Jan Elias Nicolaas Schimmelpenninck van der Oye

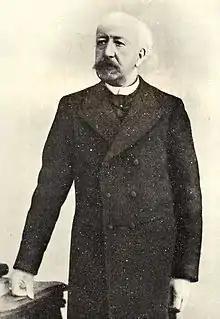

Jan Elias Nicolaas, Baron Schimmelpenninck van der Oye (12 August 1836 – 11 April 1914) was a Dutch politician.